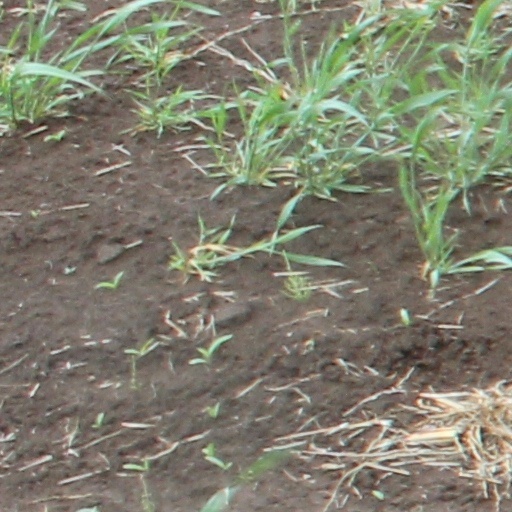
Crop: wheat